Tale of a Dog

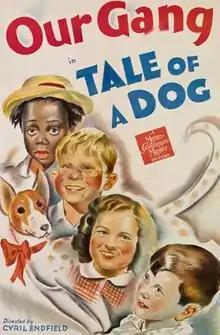

Tale of a Dog is a 1944 "Our Gang" short comedy film directed by Cyril Endfield. It was the 219th "Our Gang" short to be released, and the penultimate film in the series. "Tale of a Dog" was sold to theaters by Metro-Goldwyn-Mayer not as an "Our Gang" comedy but as part of its "MGM Miniatures" variety series.